Cathedral of Saint Andrew (Grand Rapids, Michigan)

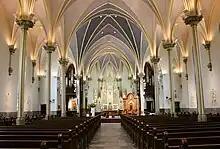
Cathedral interior facing the altar.

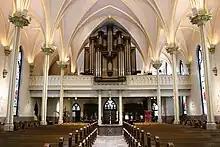
Rear gallery and pipe organ.

St. Andrew's history traces its beginning to the founding of St. Mary's Church by the Rev. Frederic Baraga. He built a small church, rectory and school on the west bank of the Grand River and the people who attended the church were Native Americans. The Rev. Andreas Viszoczky was named the parish's first pastor two years later. After the Native Americans left and the town of Grand Rapids grew, Father Viszoczky built a new church on Monroe Street which he named St. Andrew. The church building was constructed of Grand River limestone and completed in 1850.